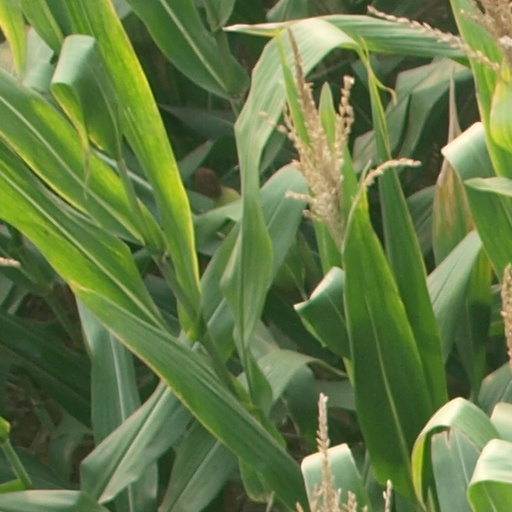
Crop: maize; corn